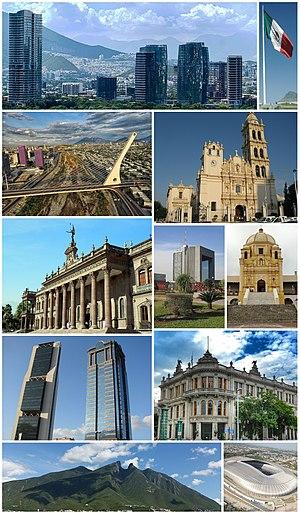
Monterrey est une ville de 1,1 million d'habitants située dans le nord-est du Mexique, capitale de l'État du Nuevo León.